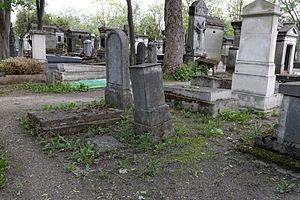
Georges Devillers est un peintre, élève de Jacques-Louis David.